Government General Degree College, Pedong

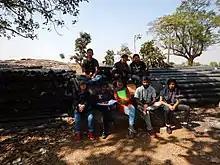
Fieldwork ongoing investigation of granitoids

It has its future prospects as the college is well within the reach of Main Central Thrust zone of the Himalaya. Itself the college is situated on the bedrocks of lesser Himalayan sequence. They are principally schistose rocks. The schistose rocks are composed of biotite, chlorite, feldspar, quartz, rare garnet. Main central thrust region had been of issue since the last 40 years in the field of geology. Latest data, paper and scientific researchers had taken the process of channel flow of higher Himalayan rocks upon these rocks and Lingtse gneiss in the study area. However, role of fault bound tectonics had also been envisaged. The department is still being equipped with laboratory facilities and equipment. Basic equipment like universal stage (microscope) and computer are available.